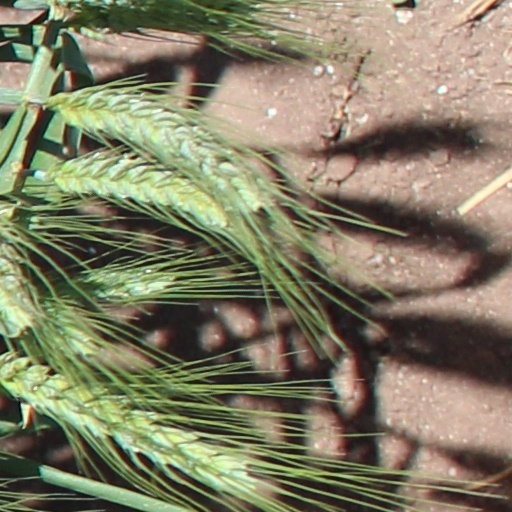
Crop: wheat